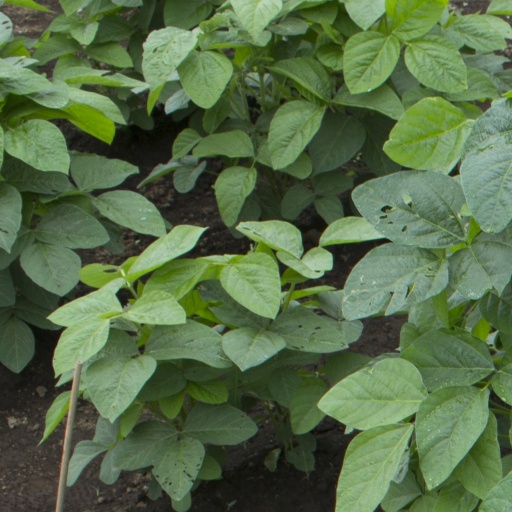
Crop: soybean